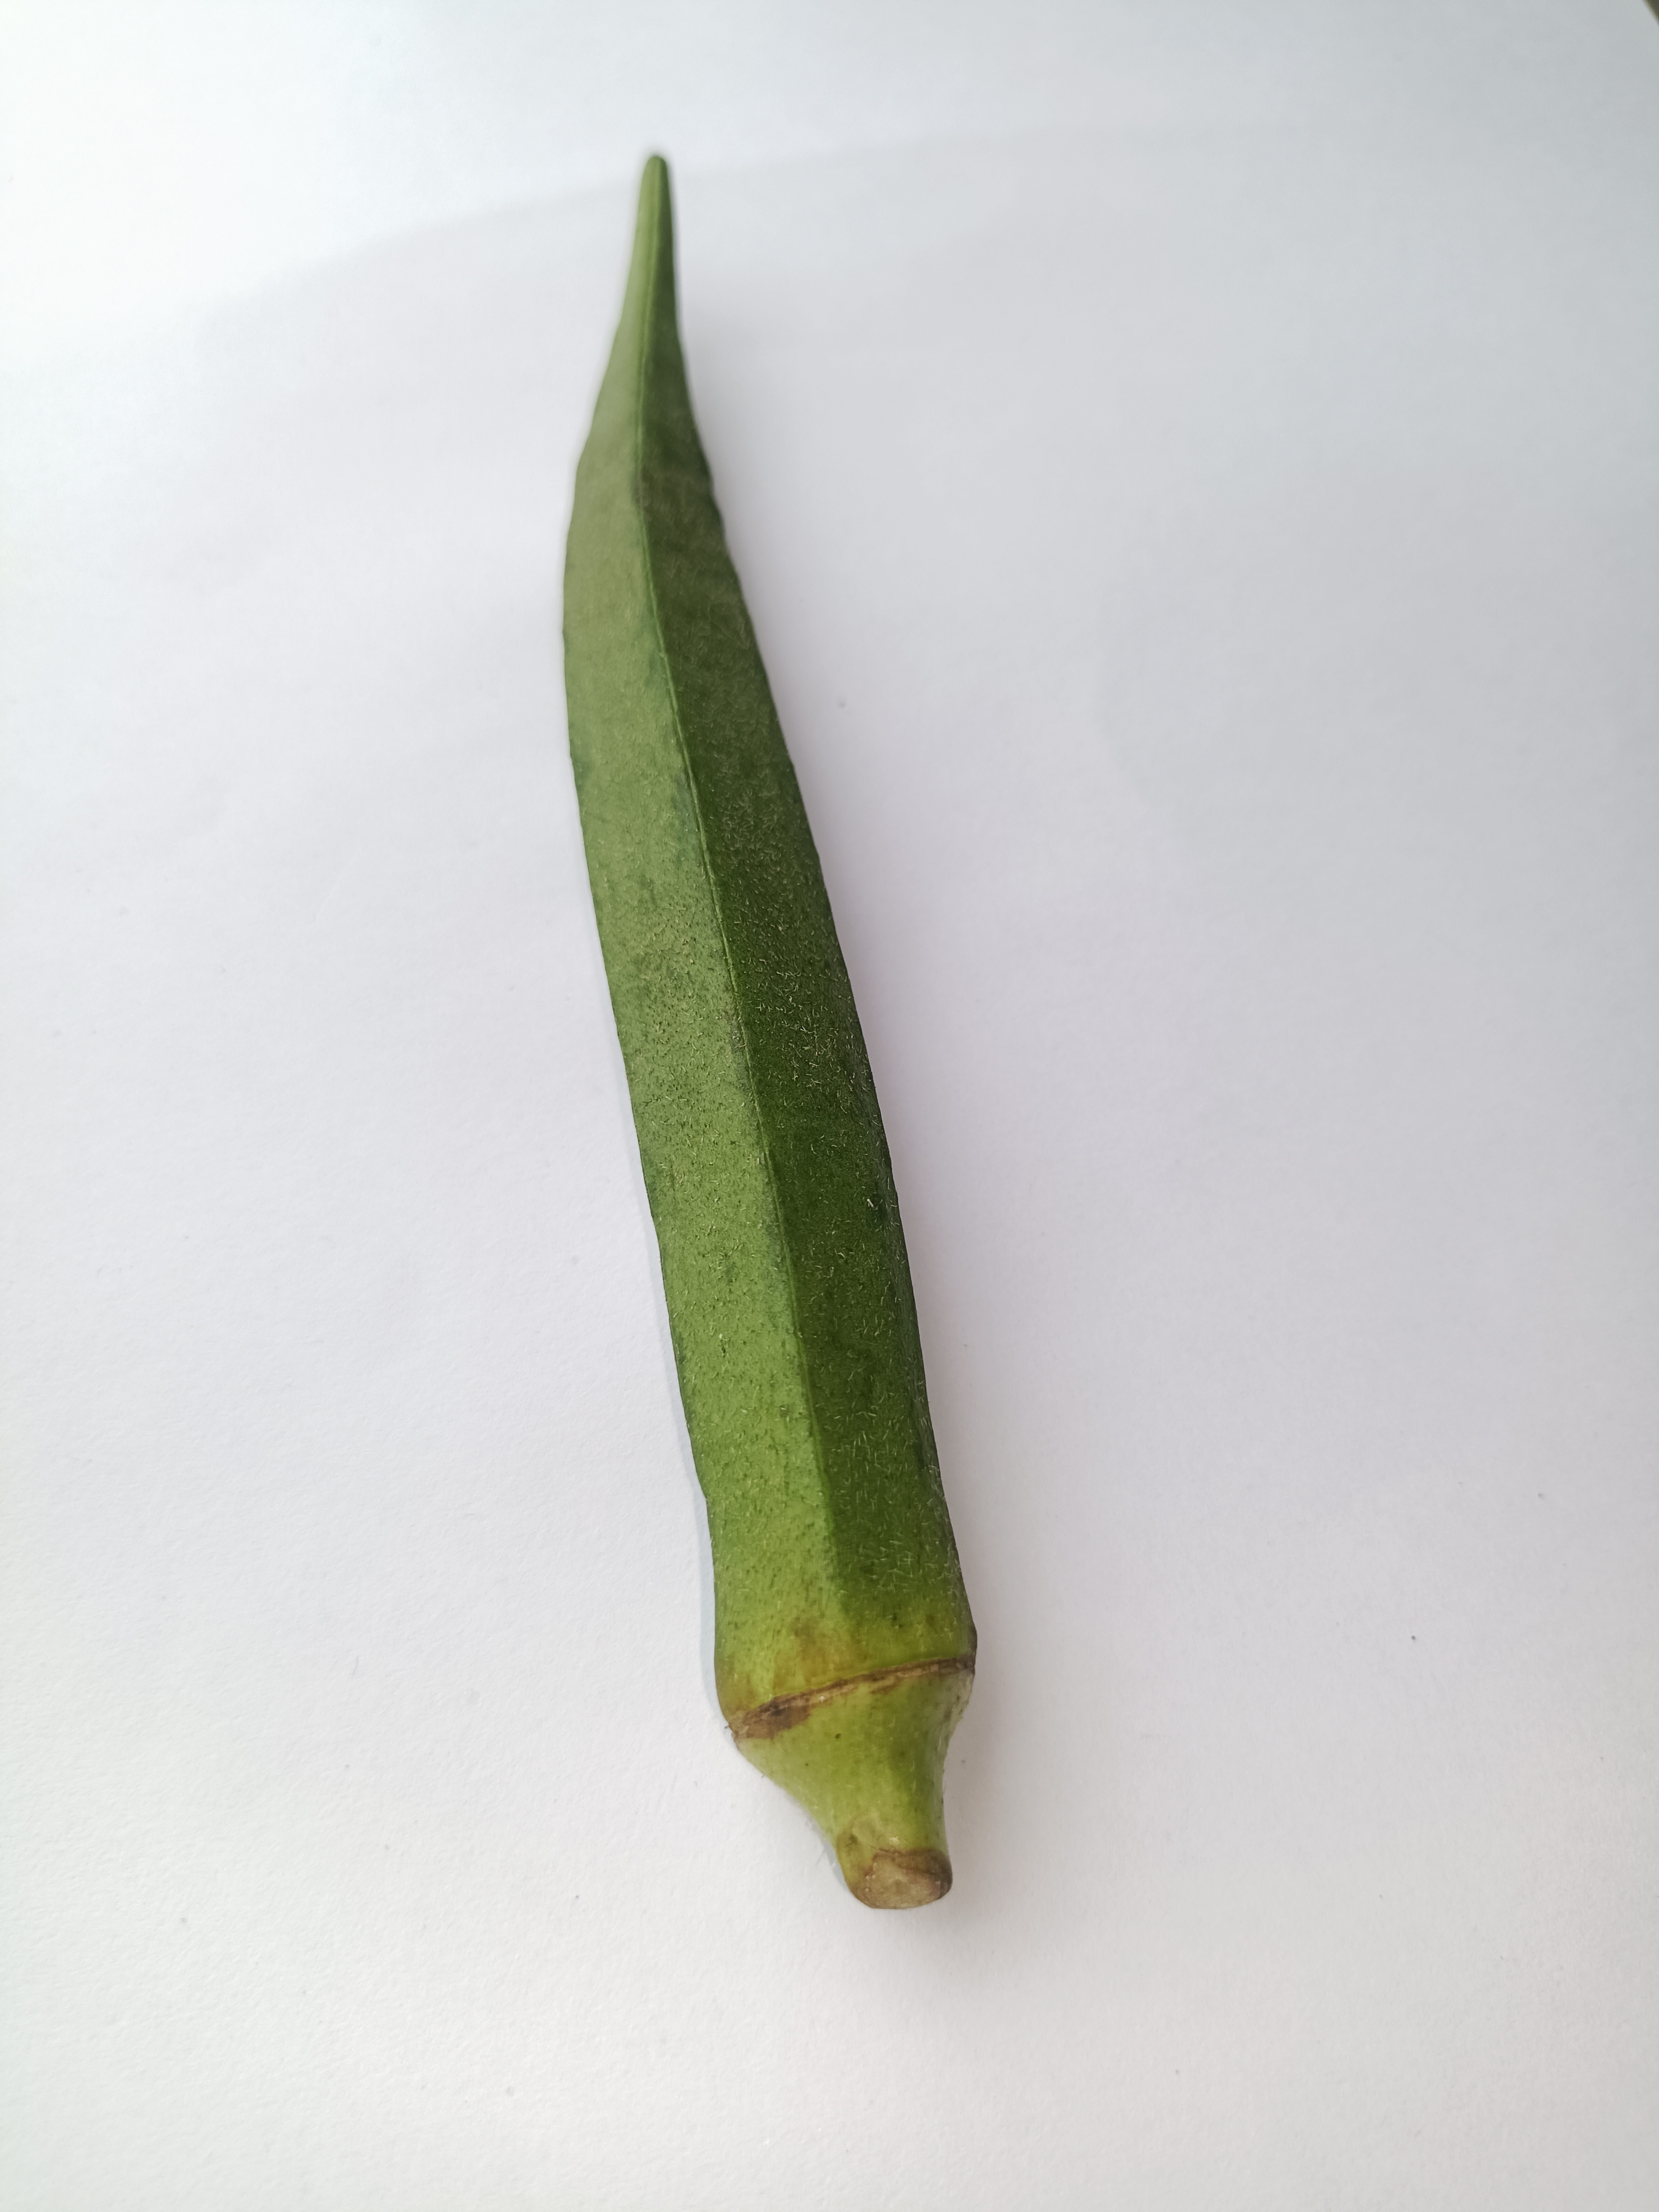
Label: Abelmoschus esculentus